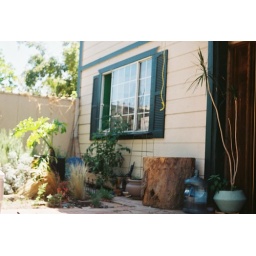
house in the city that was once not a city but a forest